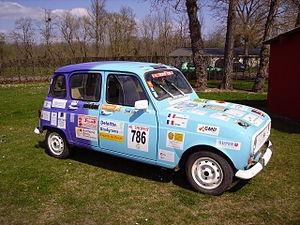
Une Renault 4 (équipage n° 786) du rallye humanitaire 4L Trophy - 13e édition (du 18 au 28 février 2010 au Maroc). La Ville de Cosne-Cours-sur-Loire (Nièvre, Bourgogne) soutient le Cosnois Mickaël Carré (lire en ligne l'article de Cosne Magazine, n° 53, p. 17). Photo prise au parc des sports Raphaël Giraux, Cosne-Cours-sur-Loire.
Le Raid 4L Trophy est un raid automobile solidaire destiné aux jeunes de moins de 28 ans et couru exclusivement en Renault 4. Créé par Jean-Jacques Rey en 1997, il est organisé par l'entreprise Desertours en partenariat avec l'École supérieure de commerce de Rennes.
Maxime Chabroud, connu sous le pseudonyme anagramme Amixem, né le 4 mars 1991 à Lyon, est un vidéaste web français.